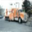
Label: truck